Ari Shaffir

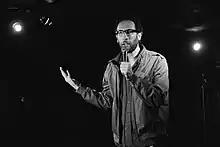
Shaffir performing in 2013

Shaffir released his first stand-up album "Revenge for the Holocaust" in 2012 which became the number one comedy album on both Itunes and Amazon in its 1st week. In 2013 he produced his first television special, "Passive Aggressive", for Chill.com. In 2015 his second special, "Paid Regular", premiered on Comedy Central the same week "This is Not Happening" premiered on the same channel. In 2017 he premiered "Double Negative" on Netflix, two 45 minute shows (based on the concept of a double album), the first titled "Children" and the second named "Adulthood". As of 2019 he's been touring with the show "Ari Shaffir: Jew", currently available on YouTube. He premiered "Double Negative" and "Ari Shaffir: Jew" at the Edinburgh Fringe Festival.